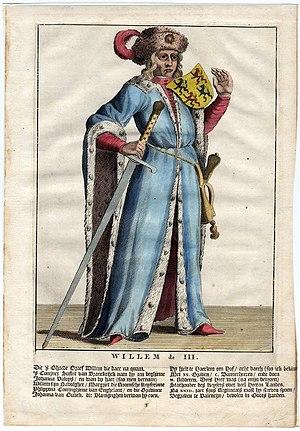
Cette page dresse une liste de personnalités nées au cours de l'année 1286 :